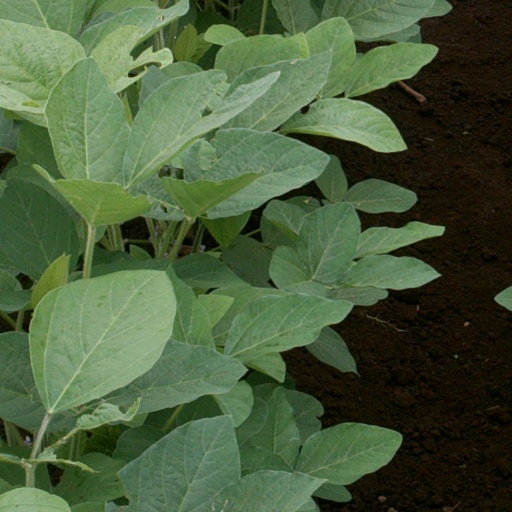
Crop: soybean